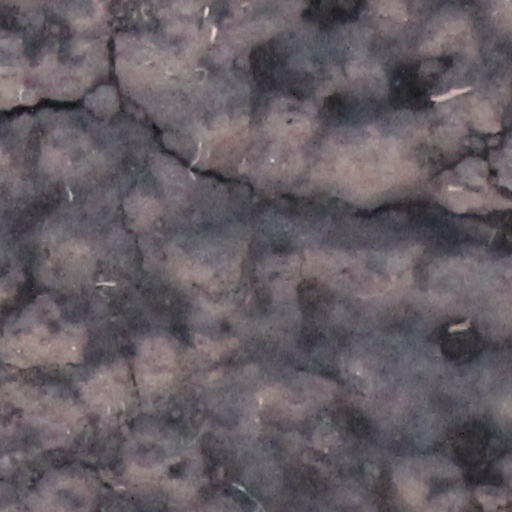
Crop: wheat